Sigval Bergesen the Younger

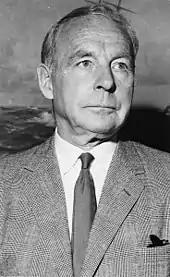
Sigval Bergesen d.y., 1967

Sigval Bergesen d.y. (27 April 1893 – 7 May 1980) was one of Norway’s leading shipping magnates and industrial entrepreneurs.